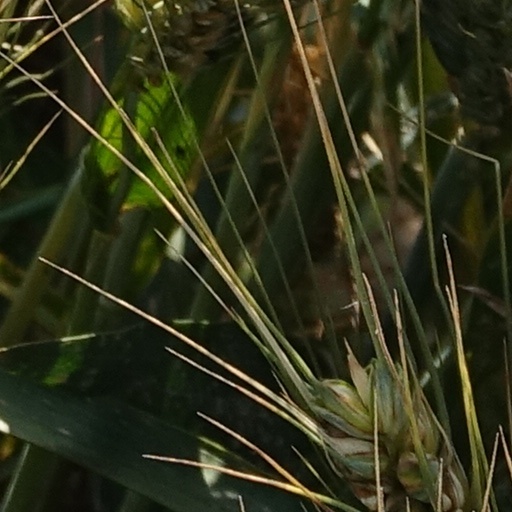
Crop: wheat